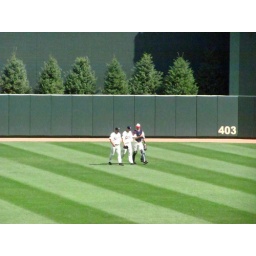
The battery and pitching coach walking in from the bullpen